Christian Brothers School, Gibraltar

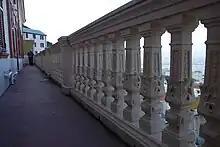
The verandah today showing the view of Gibraltar Harbour

It had its origins when the Christian Brothers arrived in Gibraltar on 28 October 1835 and set up a school there. When the Brothers arrived on the Rock, some 260 pupils were dependent upon a mock school set up at Gunners' Parade, and reported that the children were "extremely ignorant, without any knowledge of the English language, thus making it next to impossible for the Brothers to use their English textbooks for their instruction." Others reported that the real reason was that the brothers could not speak Spanish and the children had not learnt English. This new school was to be a Catholic School unlike the public one in Flat Bastion Road and the Methodist School run by William Harris Rule and his wife.